Konarski Secondary School in Rzeszów

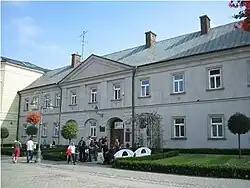

The Konarski Secondary School ("1. Liceum Ogólnokształcące w Rzeszowie im. Księdza Stanisława Konarskiego") is a coeducational public secondary school in Rzeszów, Poland. Founded in 1658, it is one of the oldest secondary schools in Poland. Located in the old town in a historic building designed by Tylman van Gameren, it plays an important role in the cultural life of Rzeszów and Subcarpathia Province.